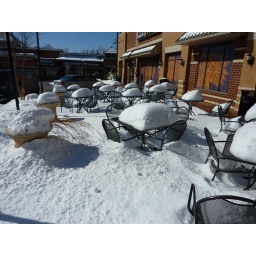
Note the snow is up to the chair seats in some places.